Cleopatra

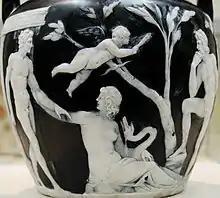

Cleopatra had Caesarion enter into the ranks of the "ephebi", which, along with reliefs on a stele from Koptos dated 21 September 31 BC, demonstrated that Cleopatra was now grooming her son to become the sole ruler of Egypt. In a show of solidarity, Antony also had Marcus Antonius Antyllus, his son with Fulvia, enter the "ephebi" at the same time. Separate messages and envoys from Antony and Cleopatra were then sent to Octavian, still stationed at Rhodes, although Octavian seems to have replied only to Cleopatra. Cleopatra requested that her children should inherit Egypt and that Antony should be allowed to live in exile in Egypt, offered Octavian money in the future, and immediately sent him lavish gifts. Octavian sent his diplomat Thyrsos to Cleopatra after she threatened to burn herself and vast amounts of her treasure within a tomb already under construction. Thyrsos advised her to kill Antony so that her life would be spared, but when Antony suspected foul intent, he had this diplomat flogged and sent back to Octavian without a deal.